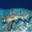
Label: shark